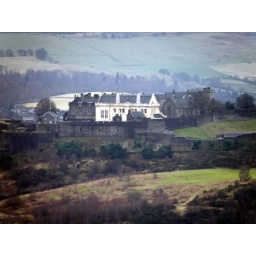
Stirling Castle from the Wallace Monument. The building rendered in white lime is the Great Hall.